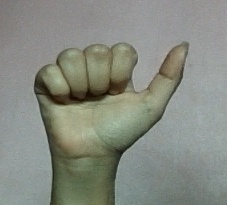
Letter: dhad